Varsity letter

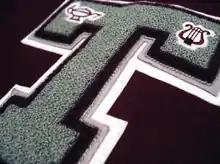
Varsity letter awarded in the Arts (Lyre) and Academia (Lamp)

A varsity letter (or monogram) is an award earned in the United States for excellence in school activities. A varsity letter signifies that its recipient was a qualified varsity team member, awarded after a certain standard was met. A person who receives a varsity letter is known as a letterman.